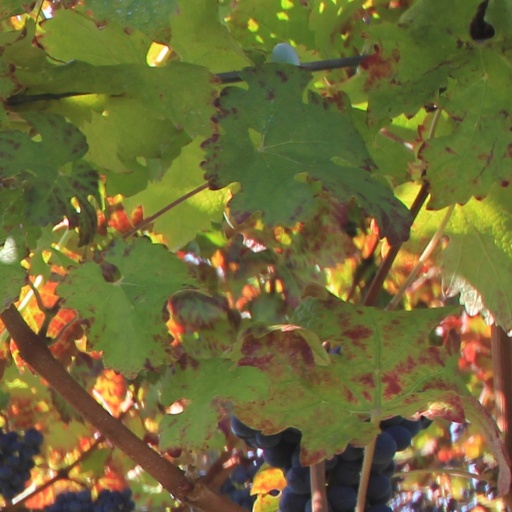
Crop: grape